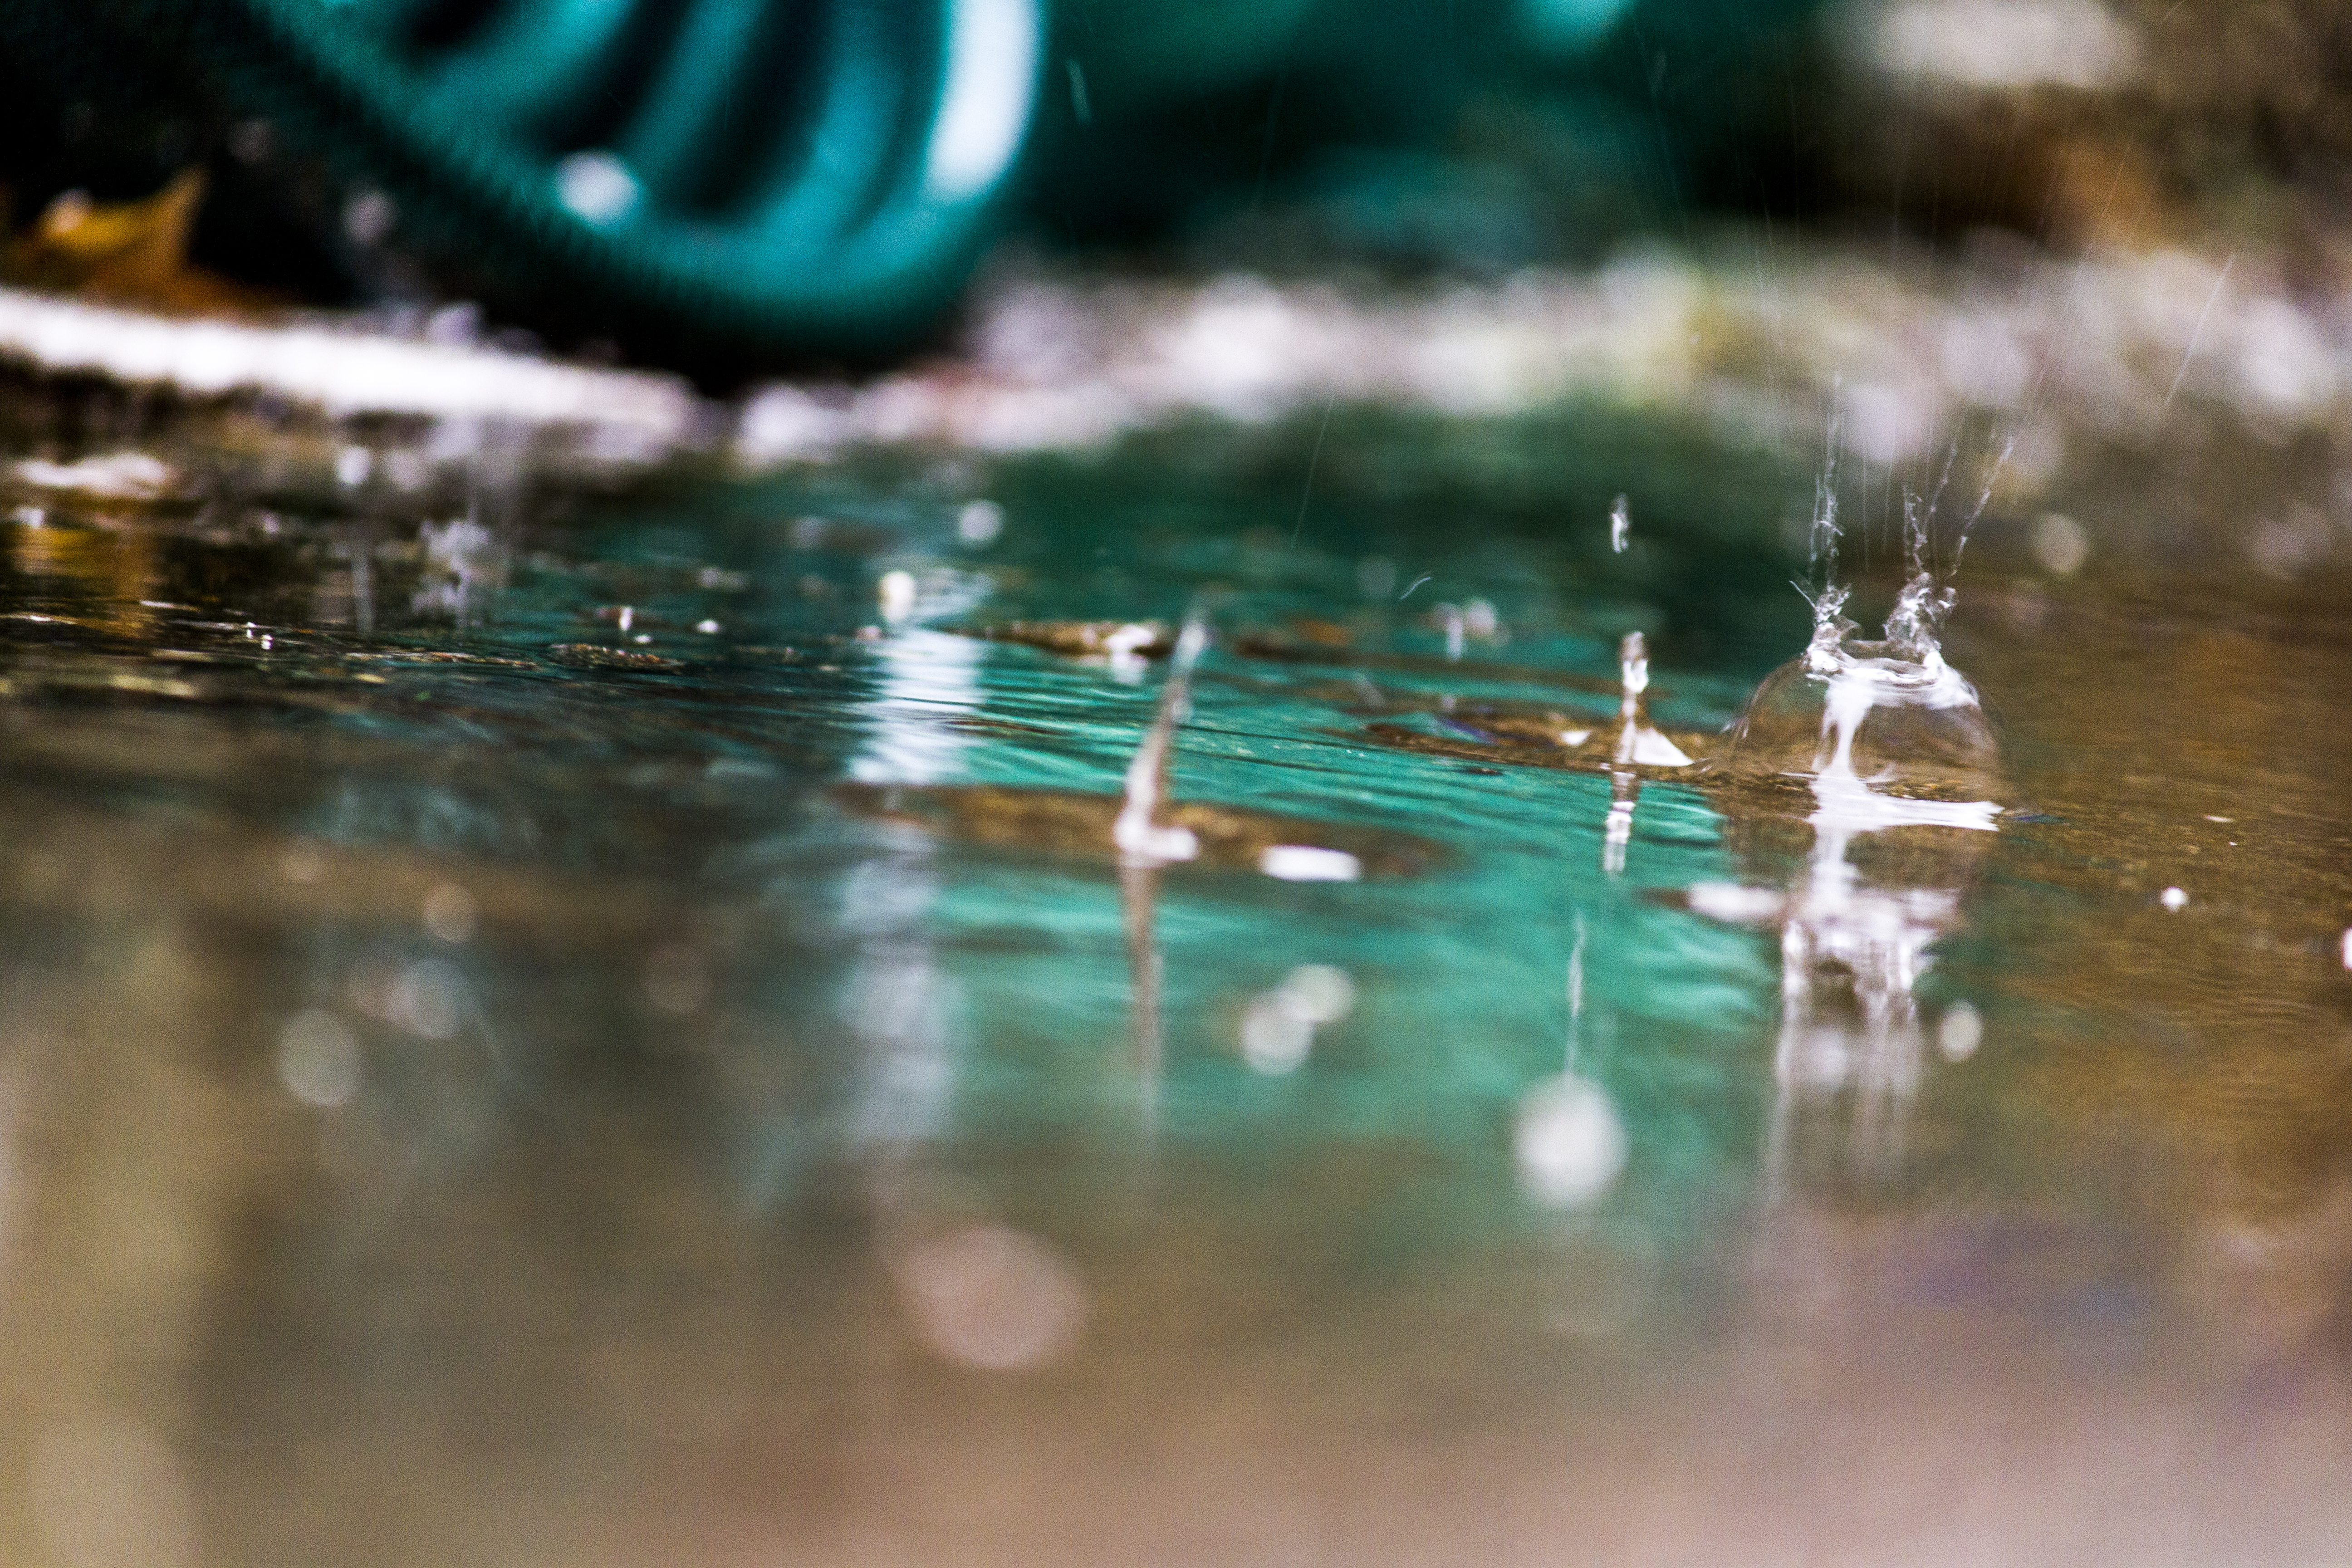
water, nature, light, sunlight, leaf, wave, green, reflection, uk, peterborough, macro photography